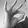
ASL letter: F